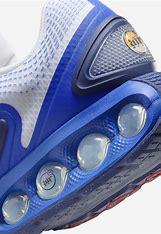
Brand: Nike
Model: Air Max DN